Love Comes Lately

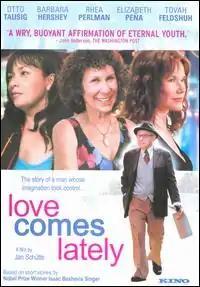
DVD cover

Love Comes Lately is a 2007 film written for the screen and directed by Jan Schütte. The film is based on the short stories of Isaac Bashevis Singer.